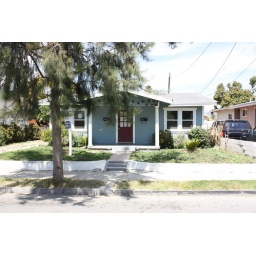
our old house in ventura. 2 bedrooms, 4 people, 5 cats